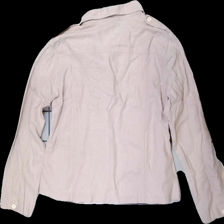
View: back
Type: Jacket
Category: Ladies
Brand: Not in the list
Brand text on label: twenty one
Colors: Pink
Material: 77% cotton 23% viscose
Cut: Regular
Season: Summer
Damage location: top center
Damage 2 location: top right
Price range: 100-150
Recommended usage: Reuse
Description: rosa tunn jacka